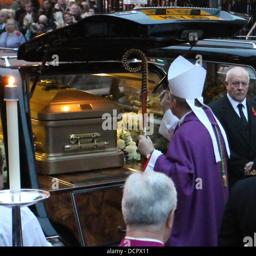
atmosphere the funeral of radio broadcaster held